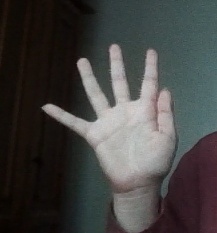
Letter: sheen